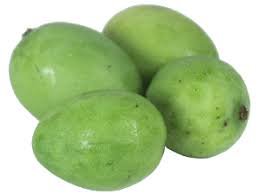
Label: Mango